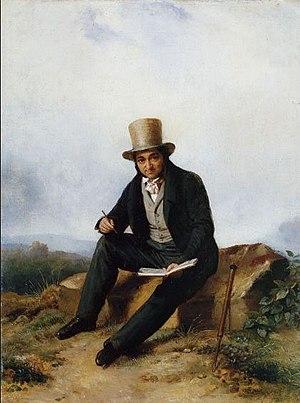
André Jolivard, né au Mans le 15 septembre 1787 et mort à Paris le 8 décembre 1851, est un peintre paysagiste français.